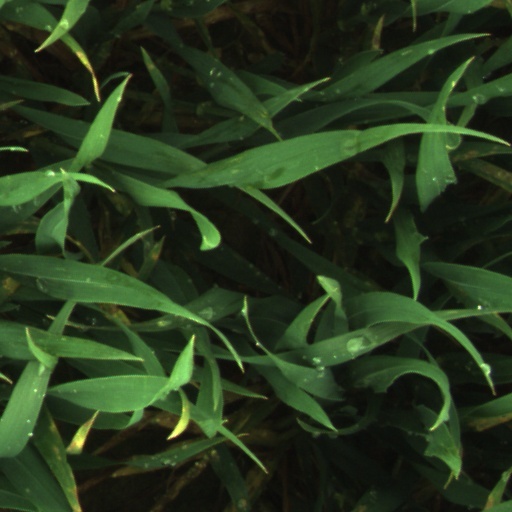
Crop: wheat